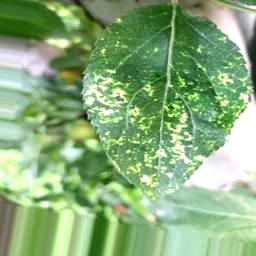
Label: Apple_Mosaic